Keys Desert Queen Ranch

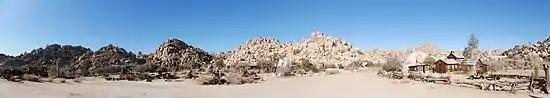
Panorama of the ranch yard

Park rangers provide guided walking tours of the ranch from October through May. Tours are limited in size and must be booked in advance.